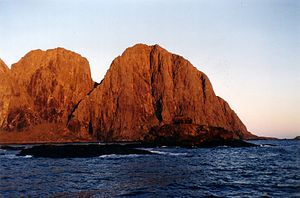
Kollhellaren
Lofotenodden set fra nord. Over det mørke skær til venstre for midten ses indgangen til Kollhellaren.
Kollhellaren, også kaldet Refsvikhula, er en grotte i Moskenes kommune i Nordland. Den ligger ved det fraflyttede fiskevær Refsvika, på vestsiden af den sydvestlige del af Moskenesøya. I grotten findes hulemalerier som kan være mellem 2500 og 4000 år gamle. Der er fundet sammenlagt 33 figurer væggene i den 115 meter lange grotte. Indgangen til Kollhellaren er ca. 50 meter høj og 12 meter bred.